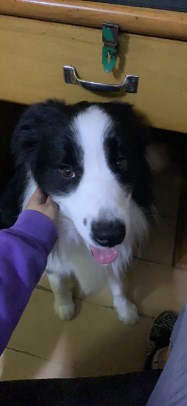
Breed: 2594-n000109-Border_collie